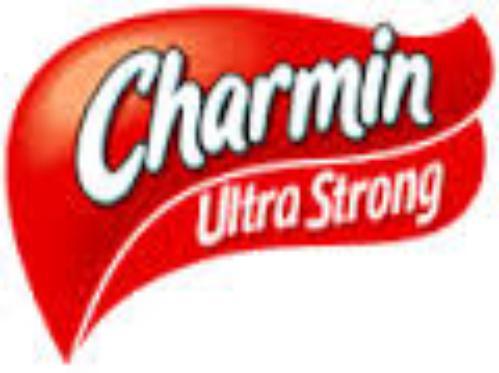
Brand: Charmin
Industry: Food